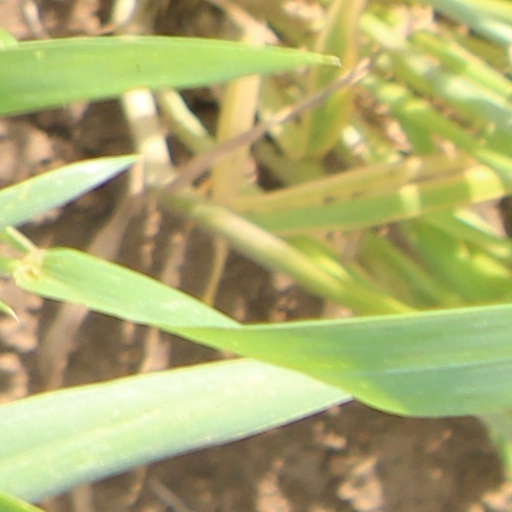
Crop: wheat